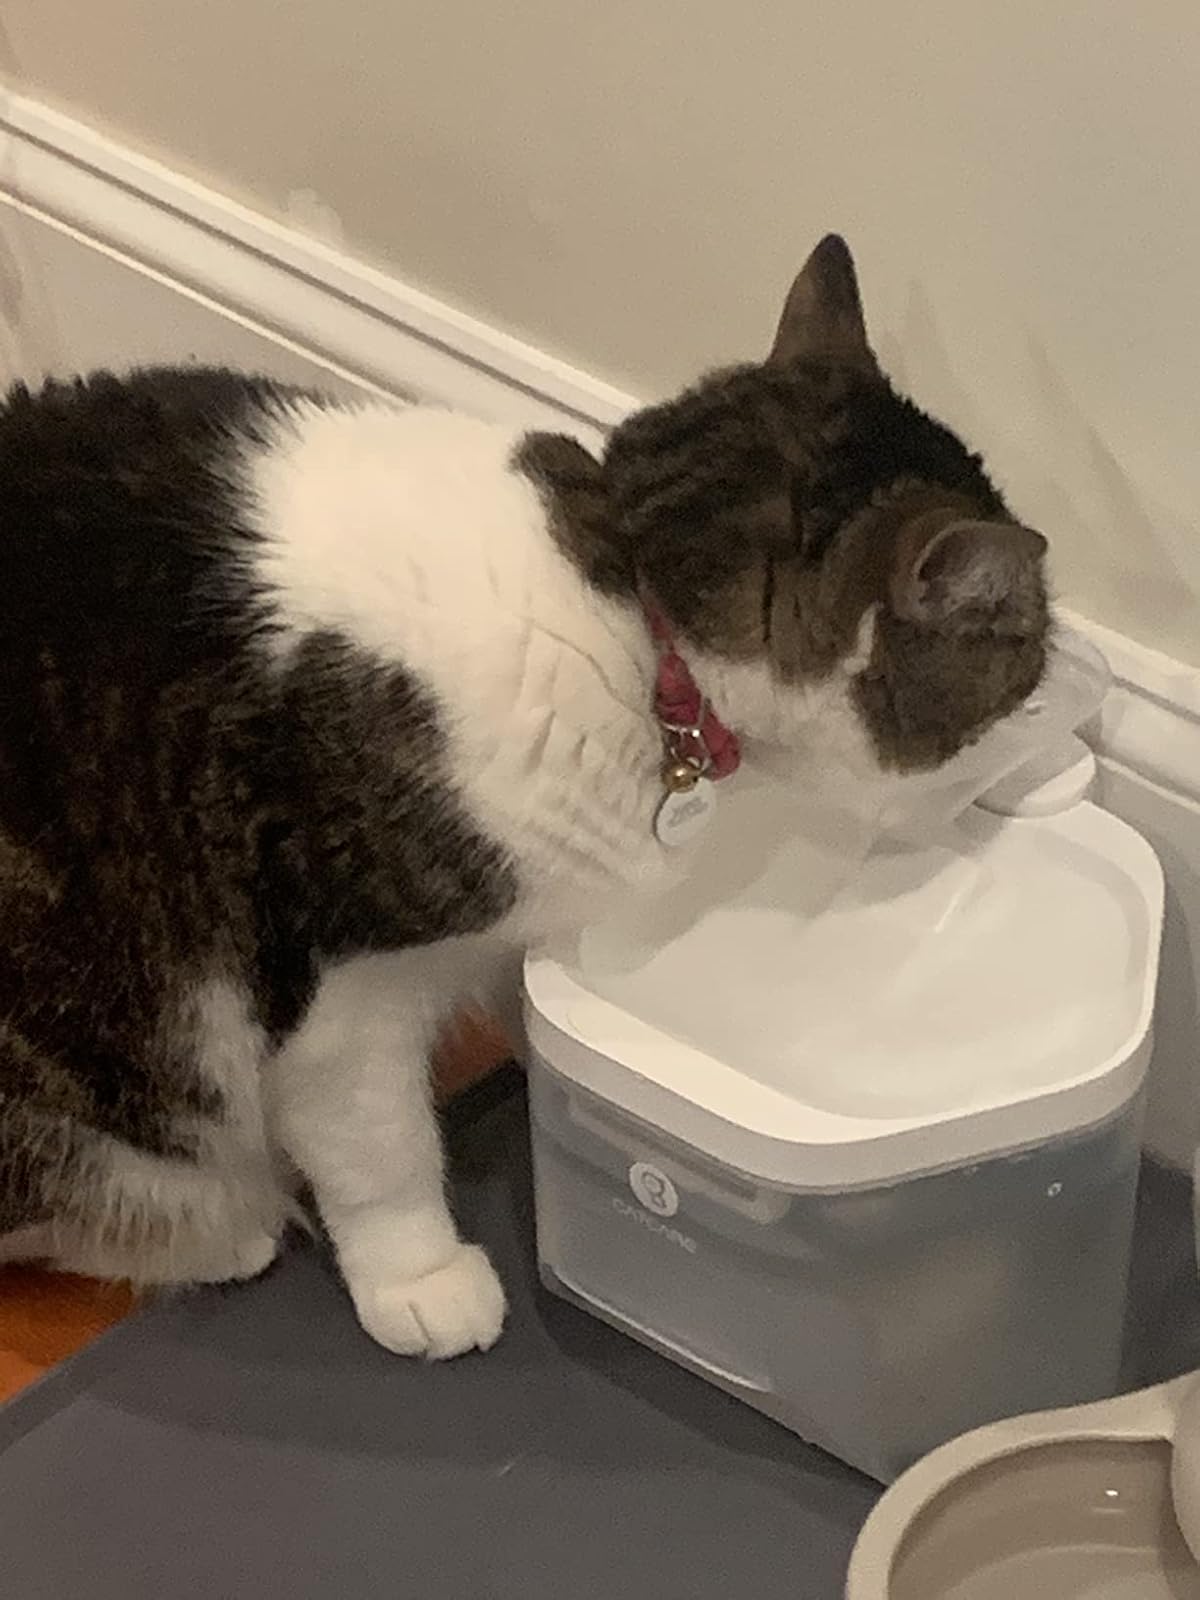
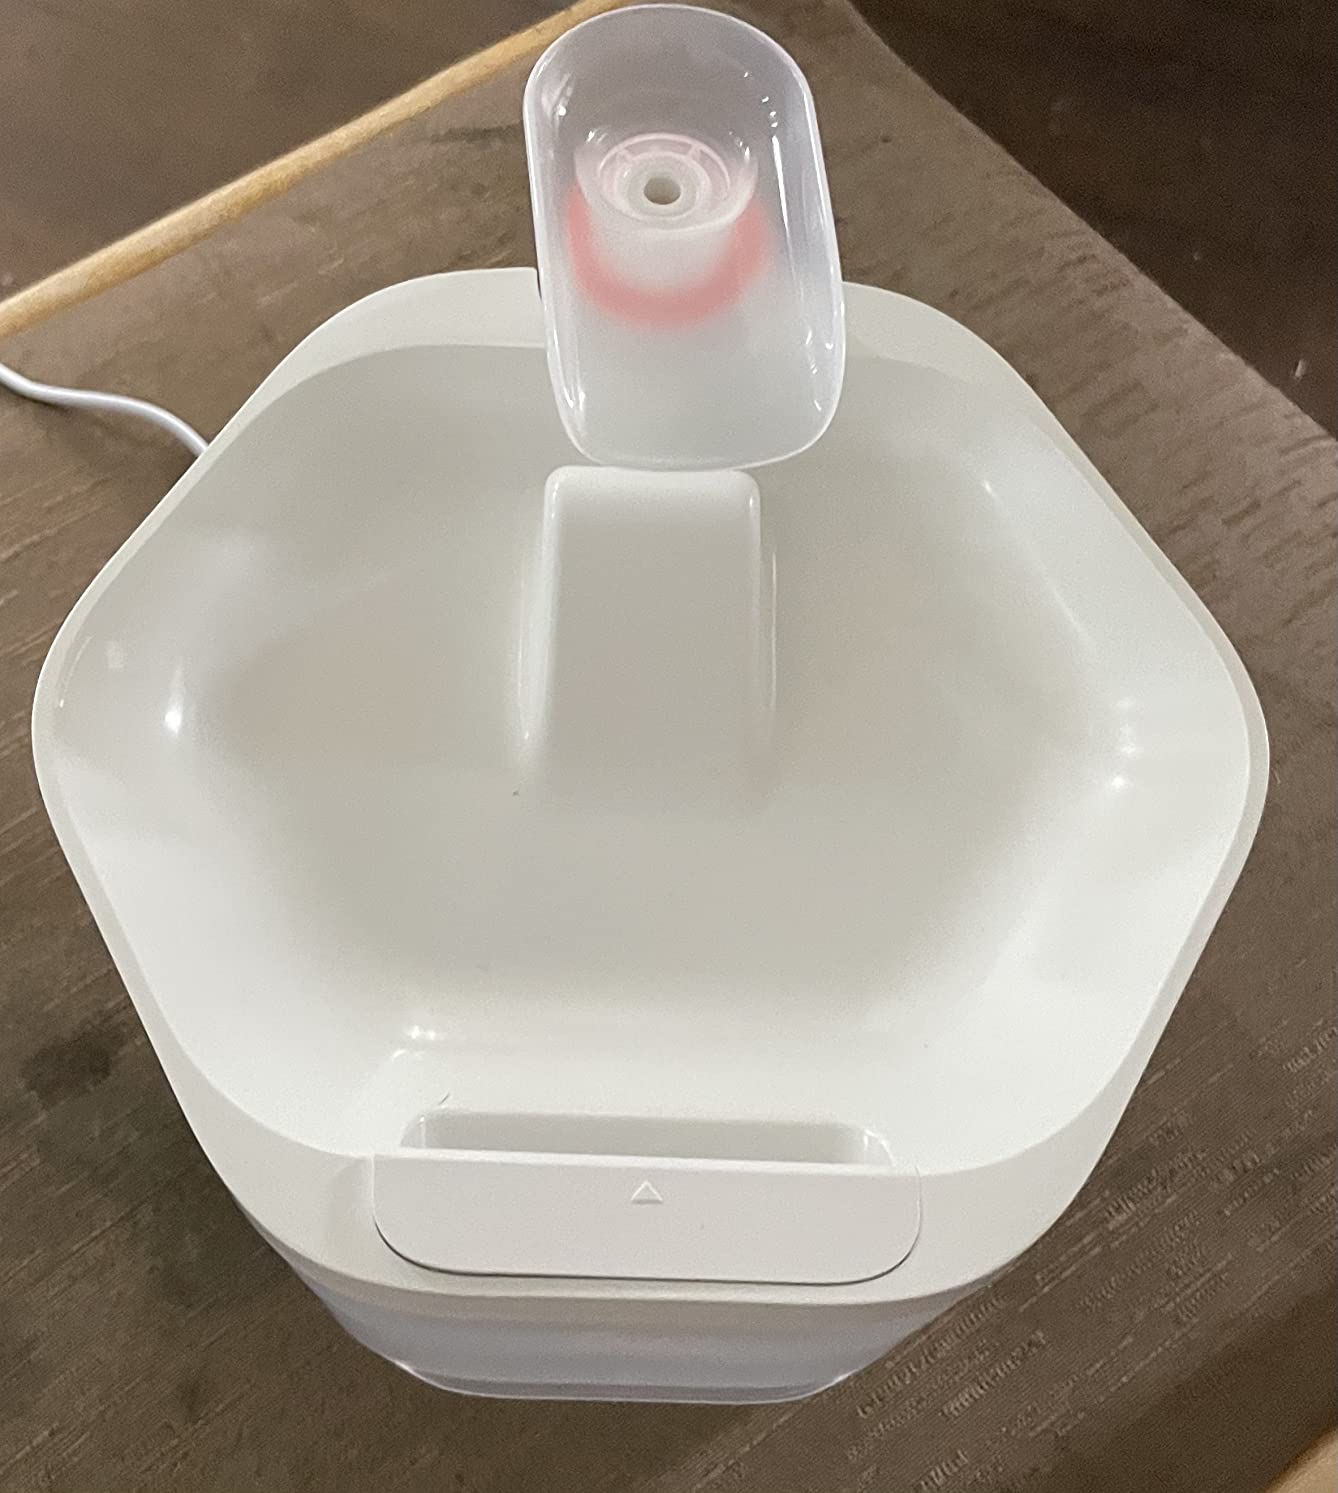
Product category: items_bowl
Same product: yes